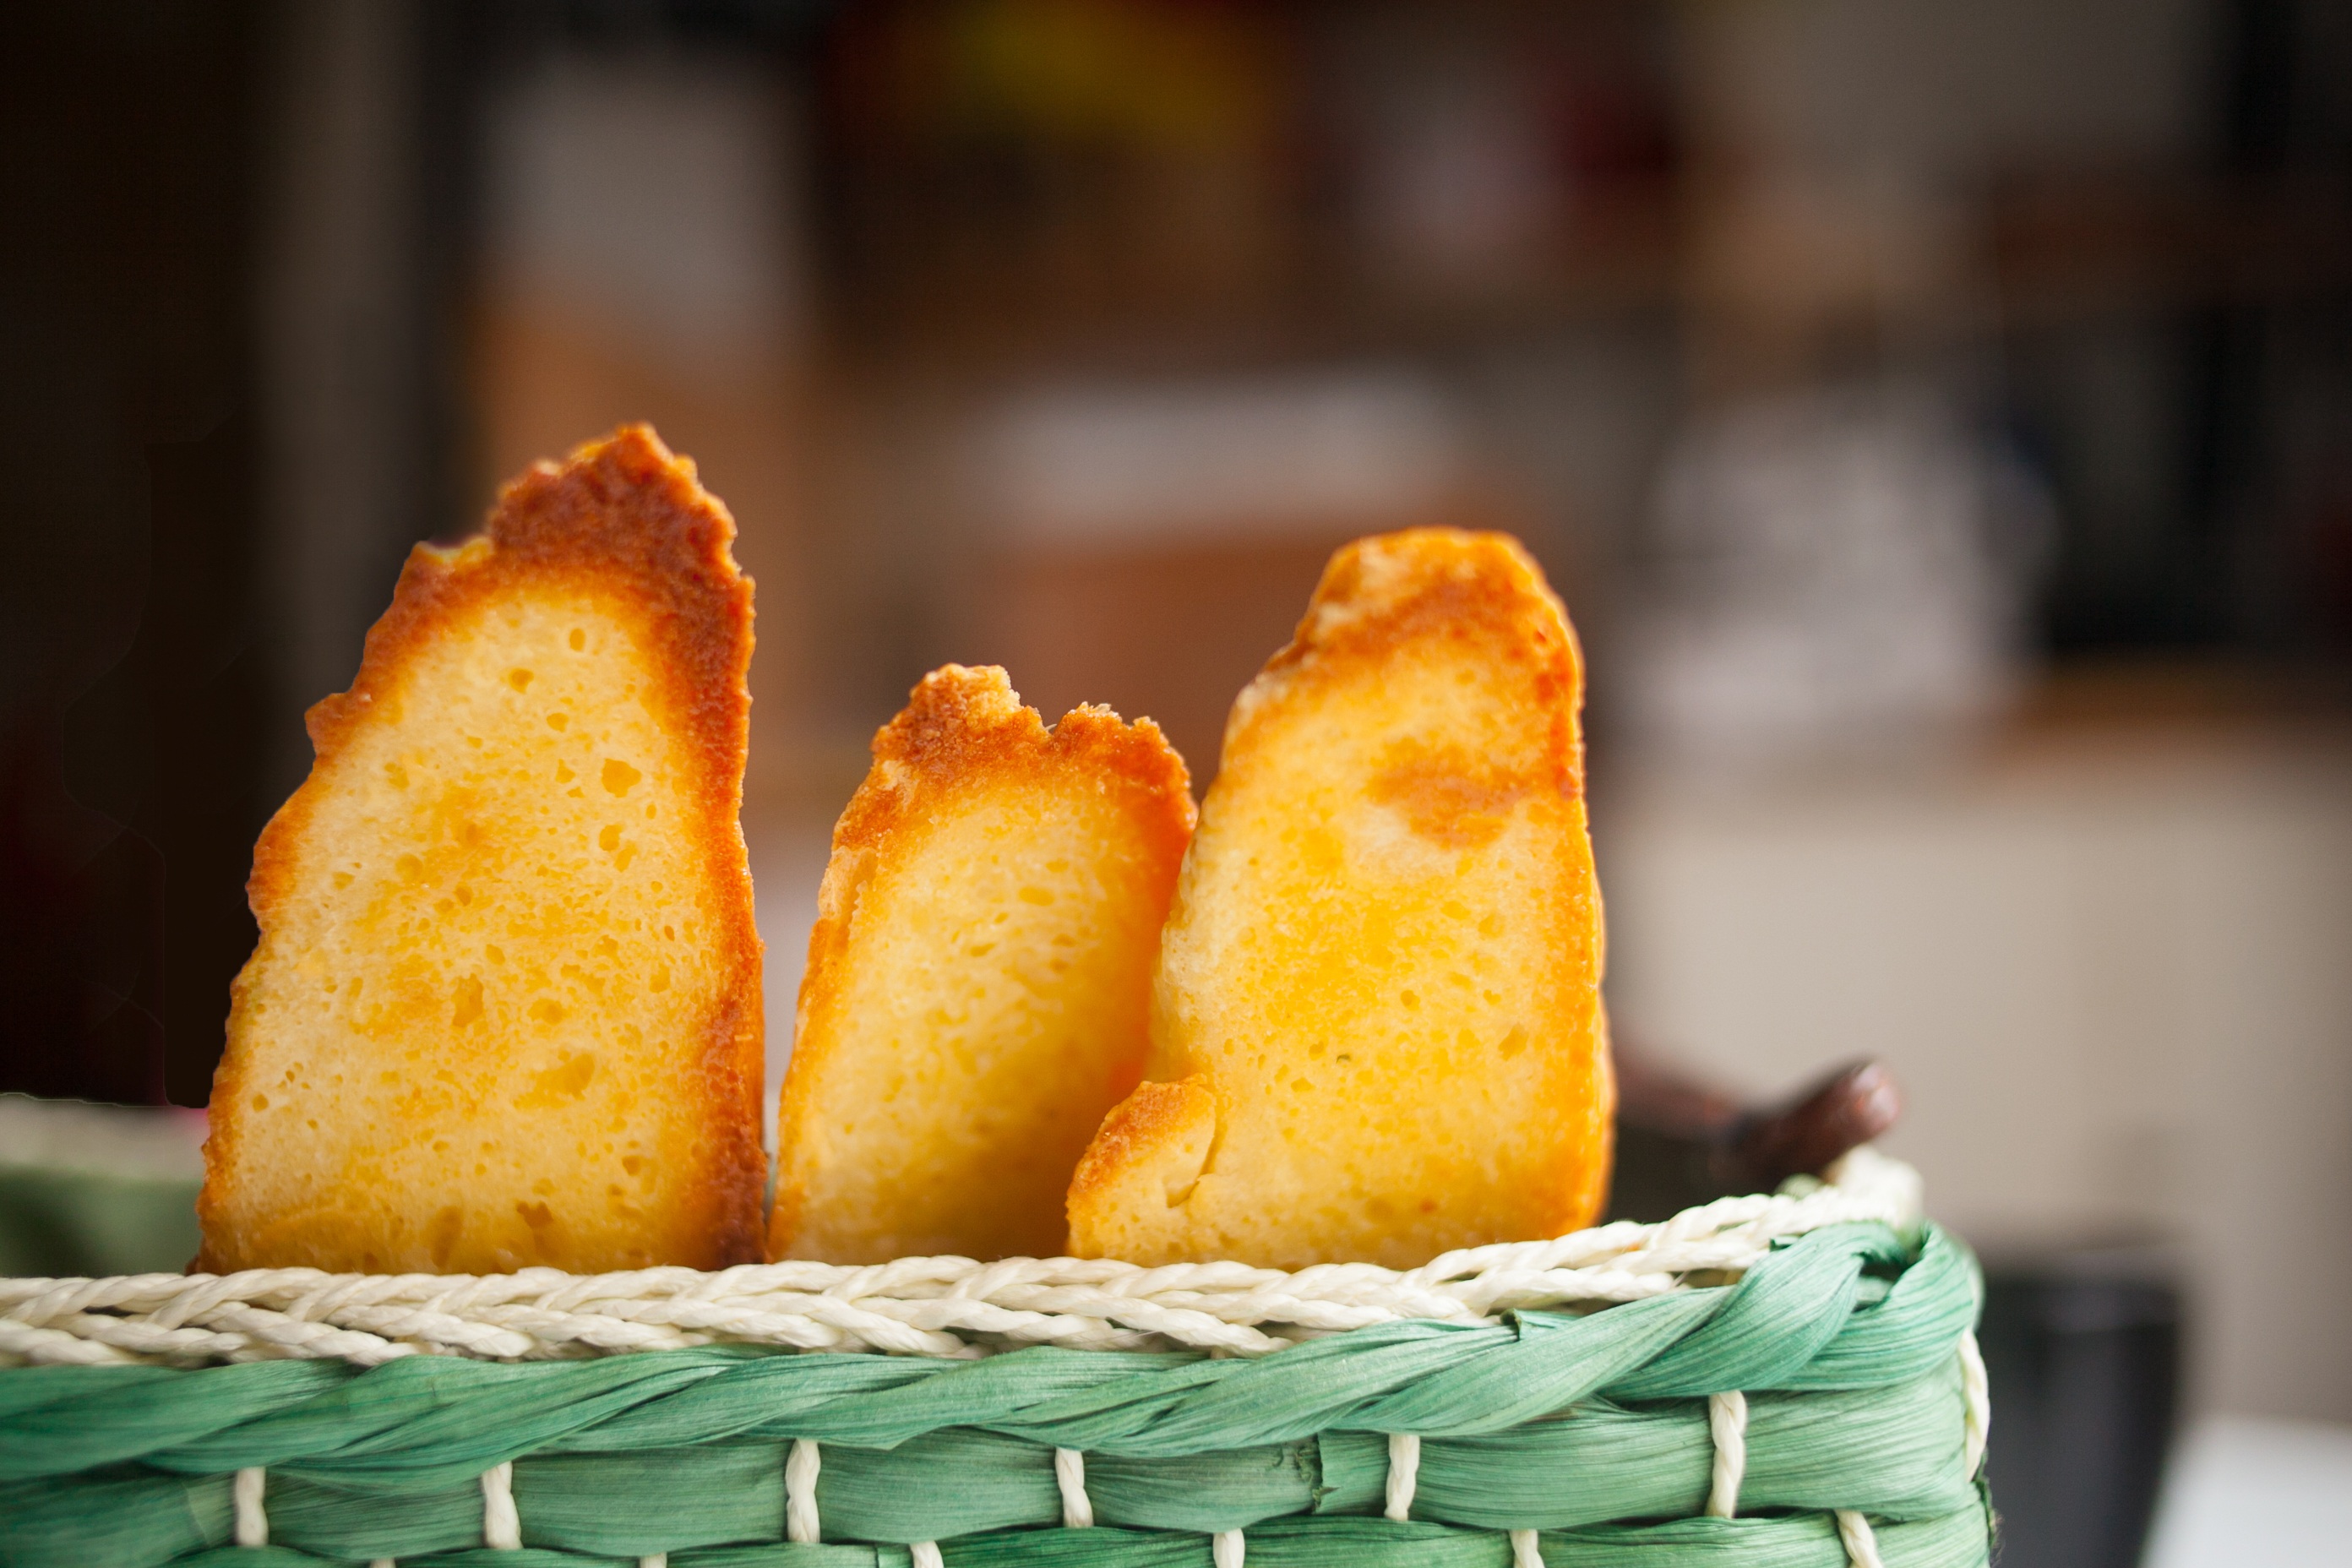
plant, fruit, dish, meal, food, produce, yellow, basket, breakfast, baking, milk, dessert, cuisine, bread, sweetness, flowering plant, junk food, west point, dim sum, land plant